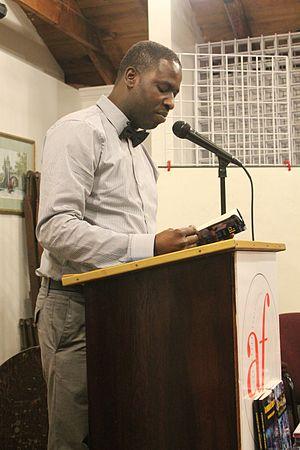
Fred Edson Lafortune à l'Alliance Française de Rhode Island en Février 2014
Fred Edson Lafortune est un poète haïtien, né à Anse-à-Veau en Haïti le 31 juillet 1982.